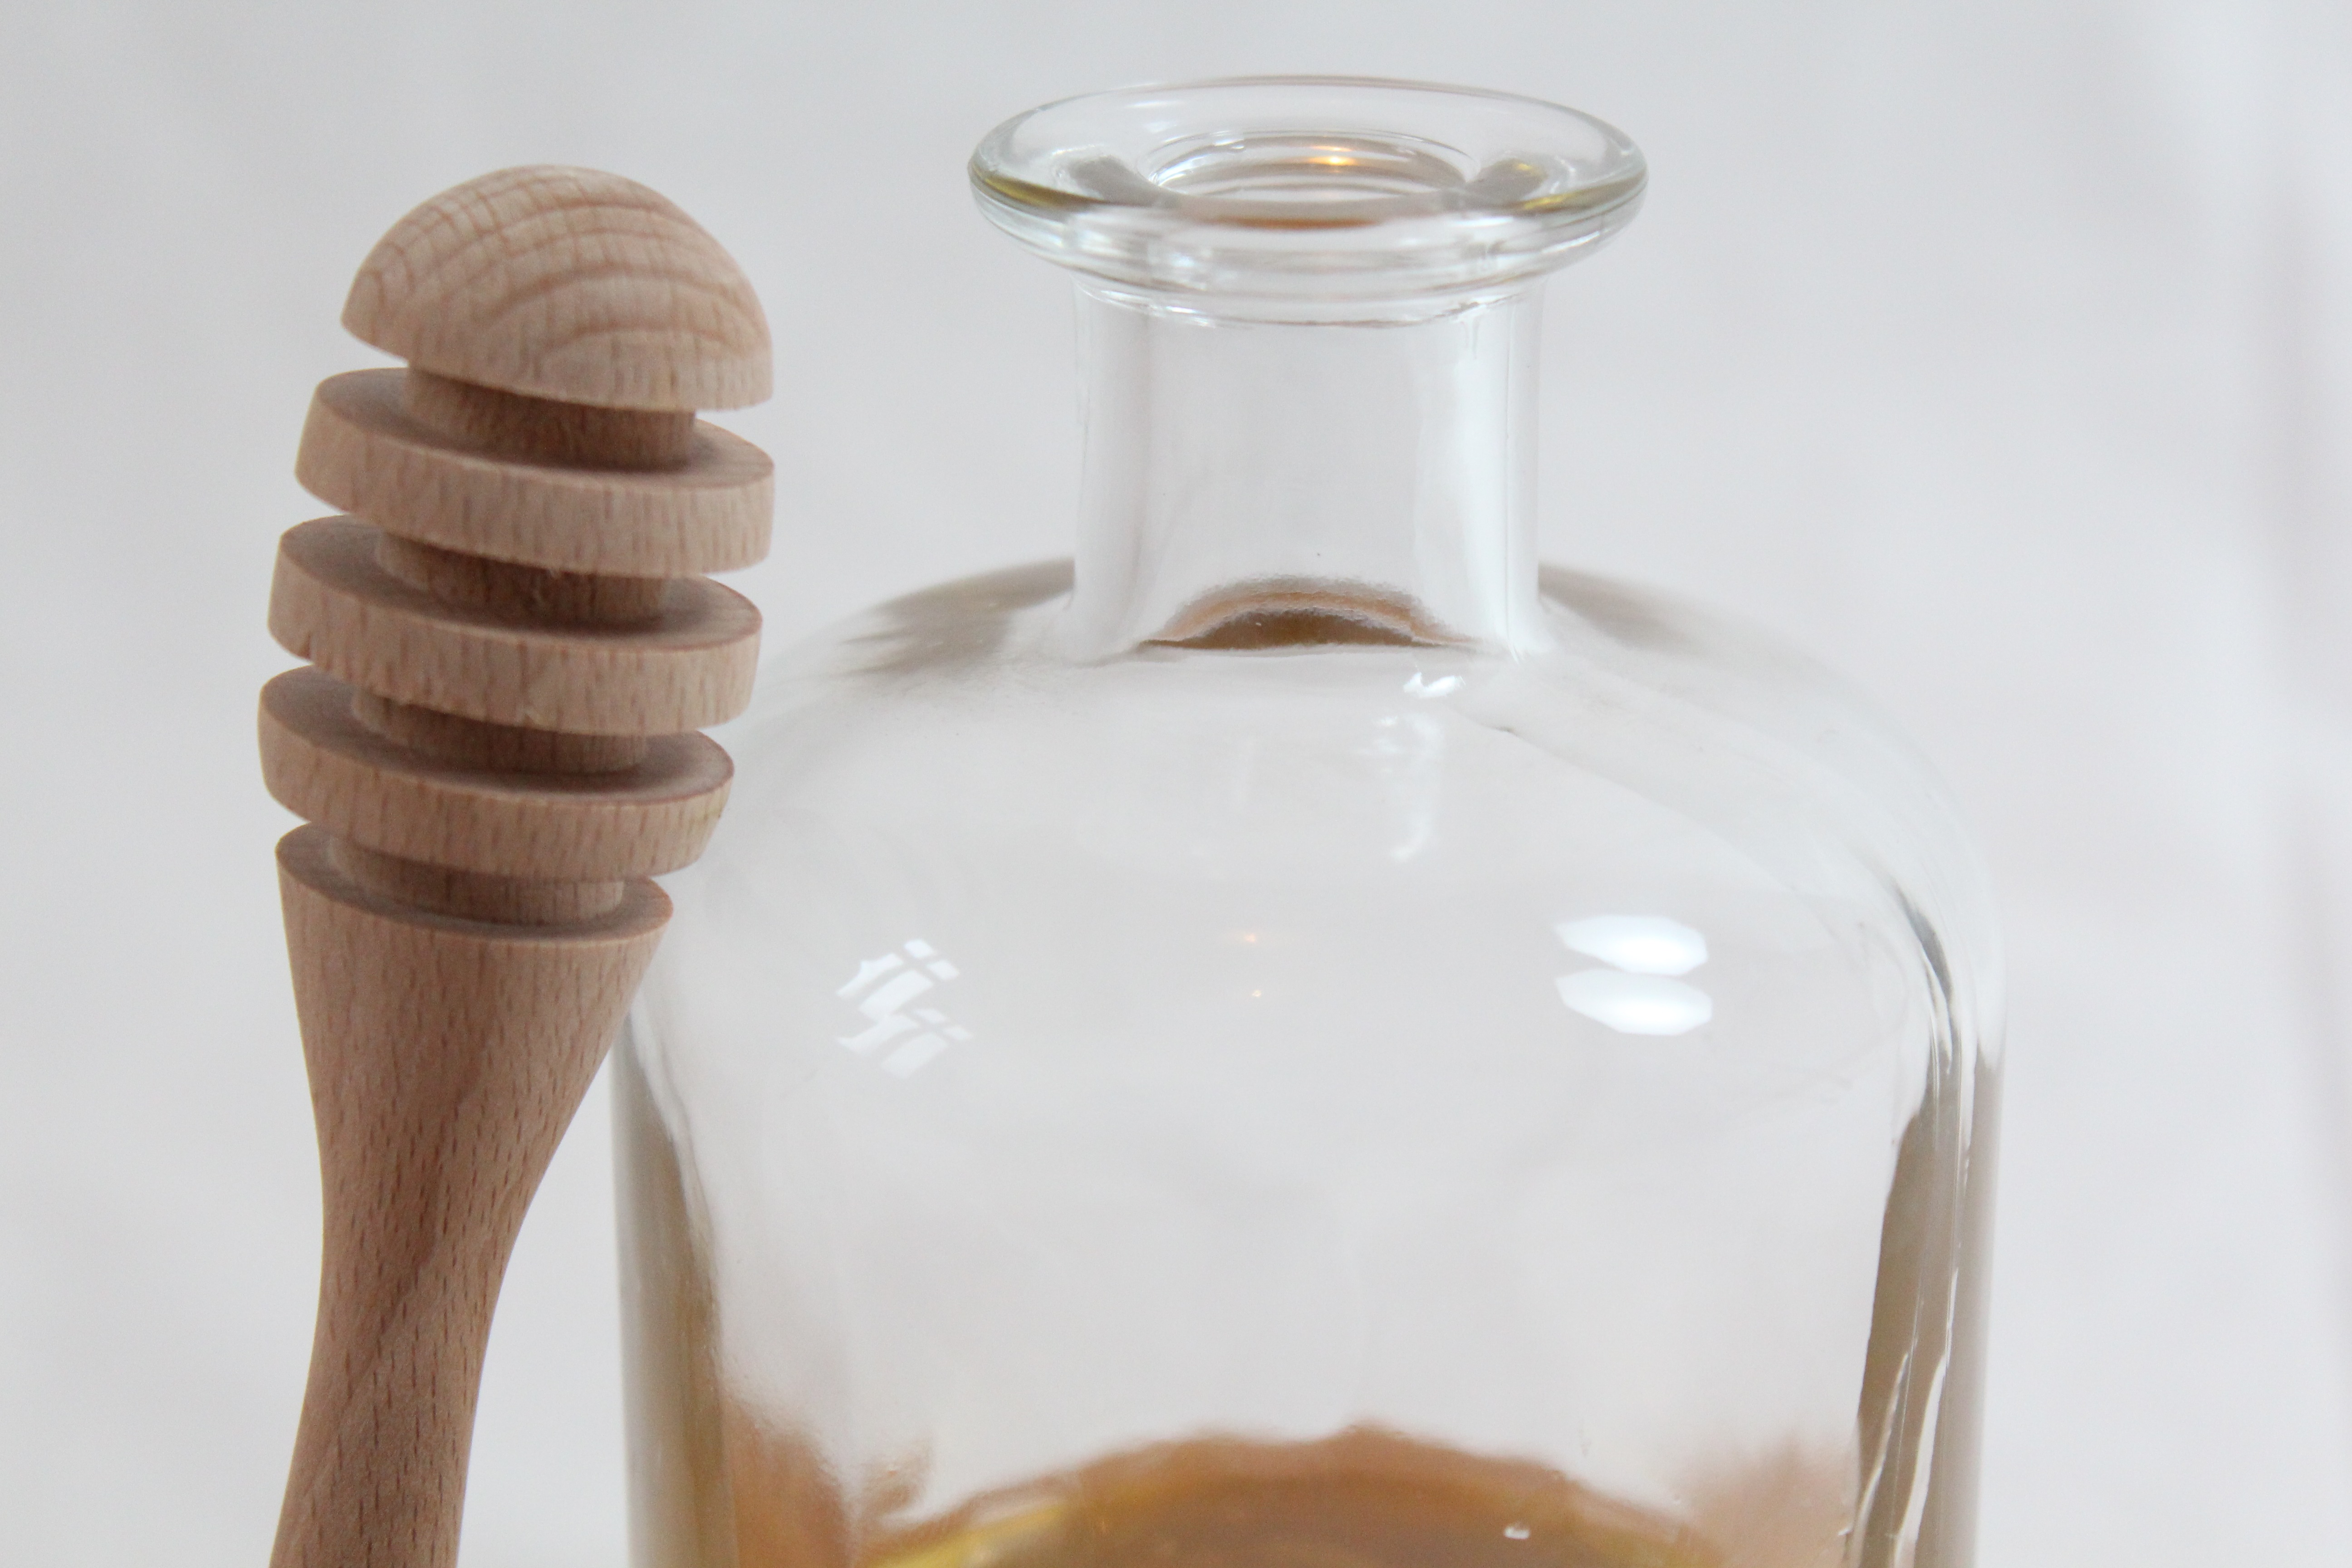
sweet, glass, honey, drink, bottle, breakfast, tableware, wine bottle, glass bottle, product, liqueur, treat, honey jar, distilled beverage, drinkware